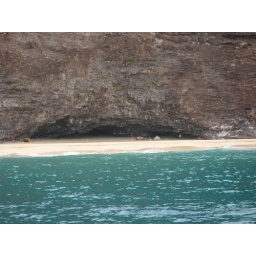
Kalouloa beach - 11mile hike in or by boat